Melisende Psalter

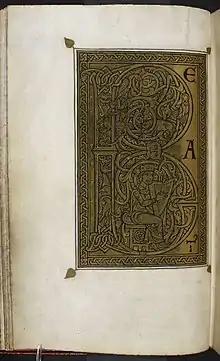
Gold and black incipit initial B from "Beatus Vir", Psalm 1, with King David playing the harp.

The first twenty-four illustrations, on each side of the first twelve folios, depict scenes from the New Testament. New Testament images were commonly found at the beginning of western psalters, unlike in eastern psalters. In this case, the images depict scenes more common in the Eastern Orthodox liturgy.